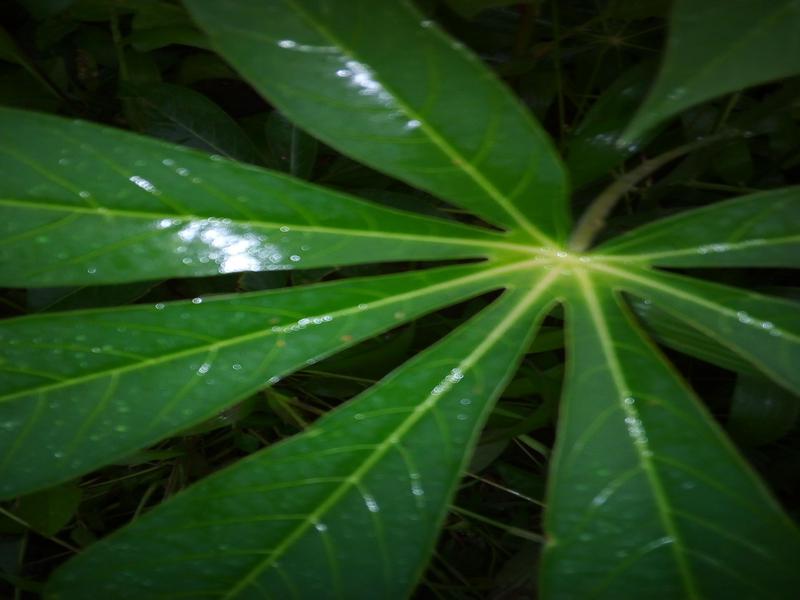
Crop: cassava
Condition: healthy